Sabrina Ionescu

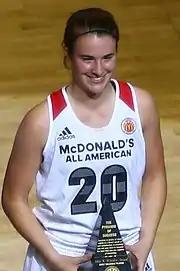
Sabrina Ionescu as MVP of the 2016 McDonald's All-American Girls Game

Ionescu was a four-year varsity basketball letter winner at Miramonte High School in Orinda, California under head coach Kelly Sopak.